1988 Giro d'Italia

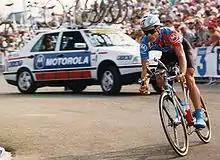
Andrew Hampsten (pictured during the Tour de France in 1993) won two stages and four classifications at the 1988 Giro d'Italia.

Stage success was limited to eleven of the competing teams, seven of which achieved multiple victories. Four individual riders won multiple stages: Bernard (stages 1, 8 and 15), Bontempi (stages 2 and 5), Hampsten (stages 12 and 18), and Di Basco (stages 9 and 20). won three stages with Bernard and stage 7 with Andreas Kappes. won two stages, with Breukink in stage 14, and Freuler in stage 21a. won three stages, with a solo breakaway by Rominger in stage 13; Vona in stage 16, and Giuliani in stage 19. Del Tongo–Colnago also won multiple stages, with Chioccioli in stage 6, Piasecki in stage 21b, and the team time trial in stage 4b.